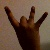
The image shows a hand gesture representing the number 8 in Indian Sign Language.